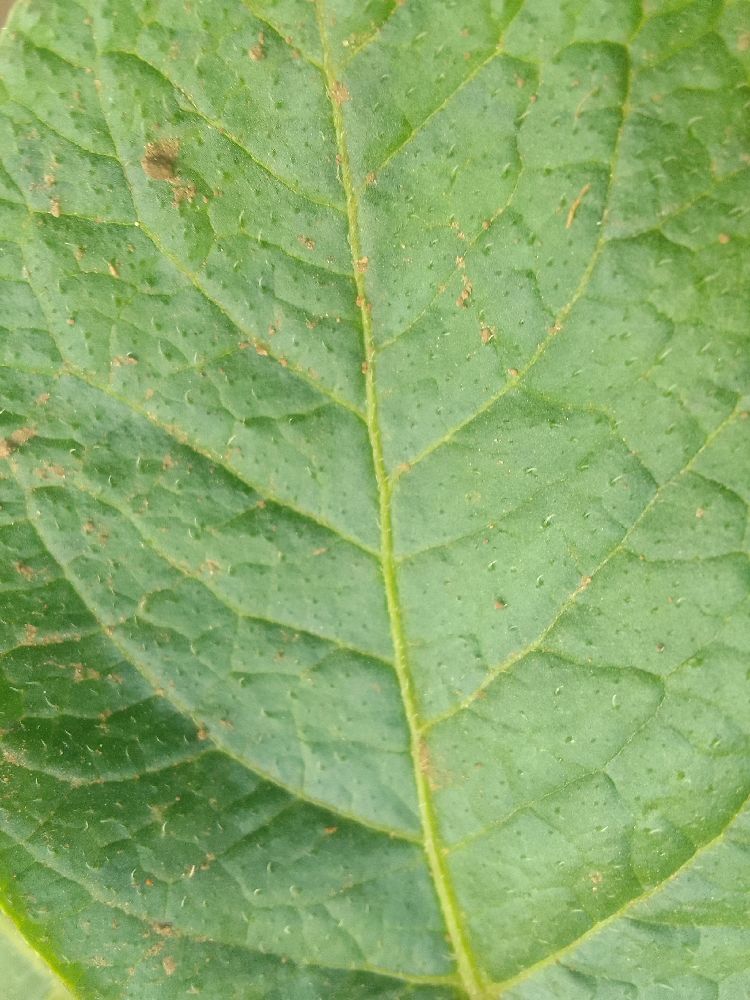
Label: Healthy